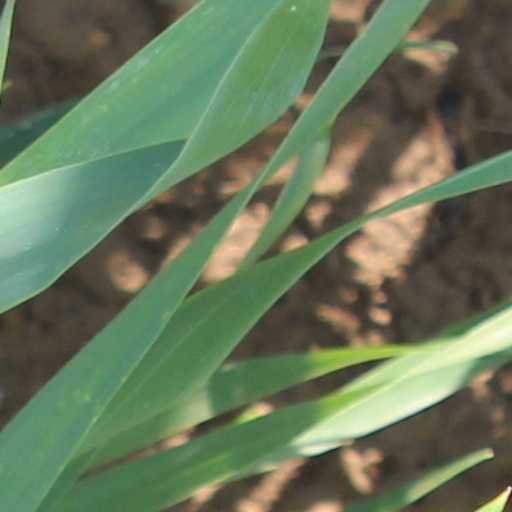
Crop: wheat